Ya'akov Yosef

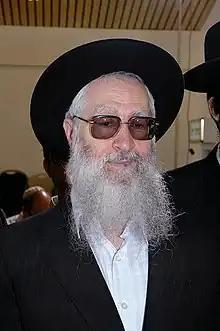
Yosef in June 2008

Ya'akov Yosef (18 October 1946 – 12 April 2013) was an Israeli rabbi and politician who served as a member of the Knesset for Shas between 1984 and 1988.